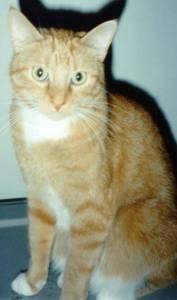
Abyssinian